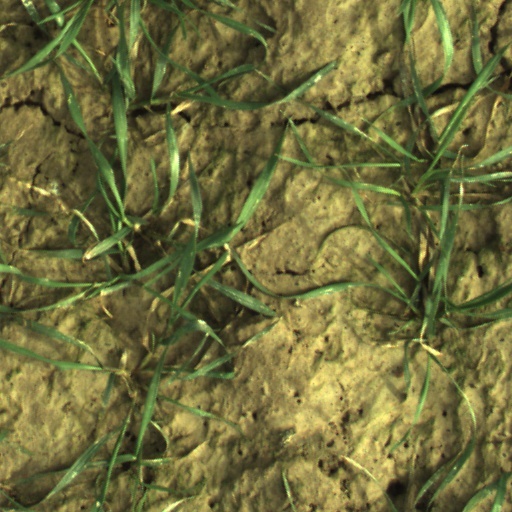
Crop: wheat